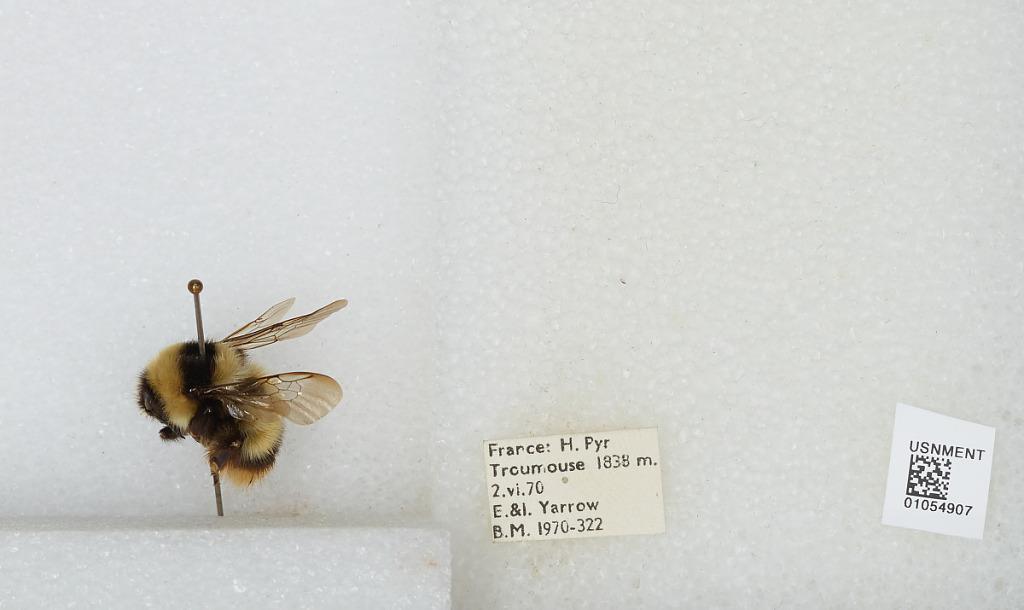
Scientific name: Bombus sp.
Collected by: E. Yarrow & I. Yarrow
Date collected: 1970-6-2
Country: France
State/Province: Occitanie
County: Hautes-Pyrenees
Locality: Troumousse
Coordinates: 42.7229, 0.1368